Mishpatim

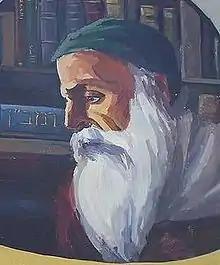
Naḥmanides

Naḥmanides noted that Exodus 23:4 states "your enemy's" and Exodus 23:5 says "of him who hates you," while the parallel commandment in Deuteronomy 22:2 says "your brother's." Naḥmanides taught that Scripture thus means to say, "Do this for him (in assisting him), and remember the brotherhood between you and forget the hatred."